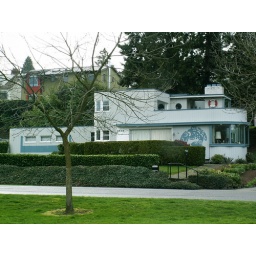
Barbara spotted this interesting house across the street from Genessee Park that is in the shape of a boat.